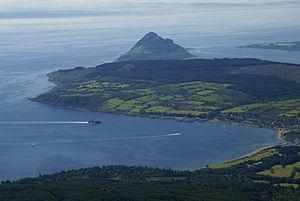
L'île d'Arran est la plus grande île du Firth of Clyde, en Écosse, et, avec une superficie de 432 km², la septième plus grande île écossaise. Arran fait partie de l'autorité unitaire du North Ayrshire et, d'après le recensement de 2011, sa population s'élève à 4 629 habitants. Bien qu'elle soit couramment associée aux Hébrides, avec lesquelles elle partage beaucoup de points communs sur les plans physique et culturel, ces dernières sont localisées au nord et à l'ouest de la péninsule du Kintyre. Arran est montagneuse et a été décrite comme le paradis des géologues.